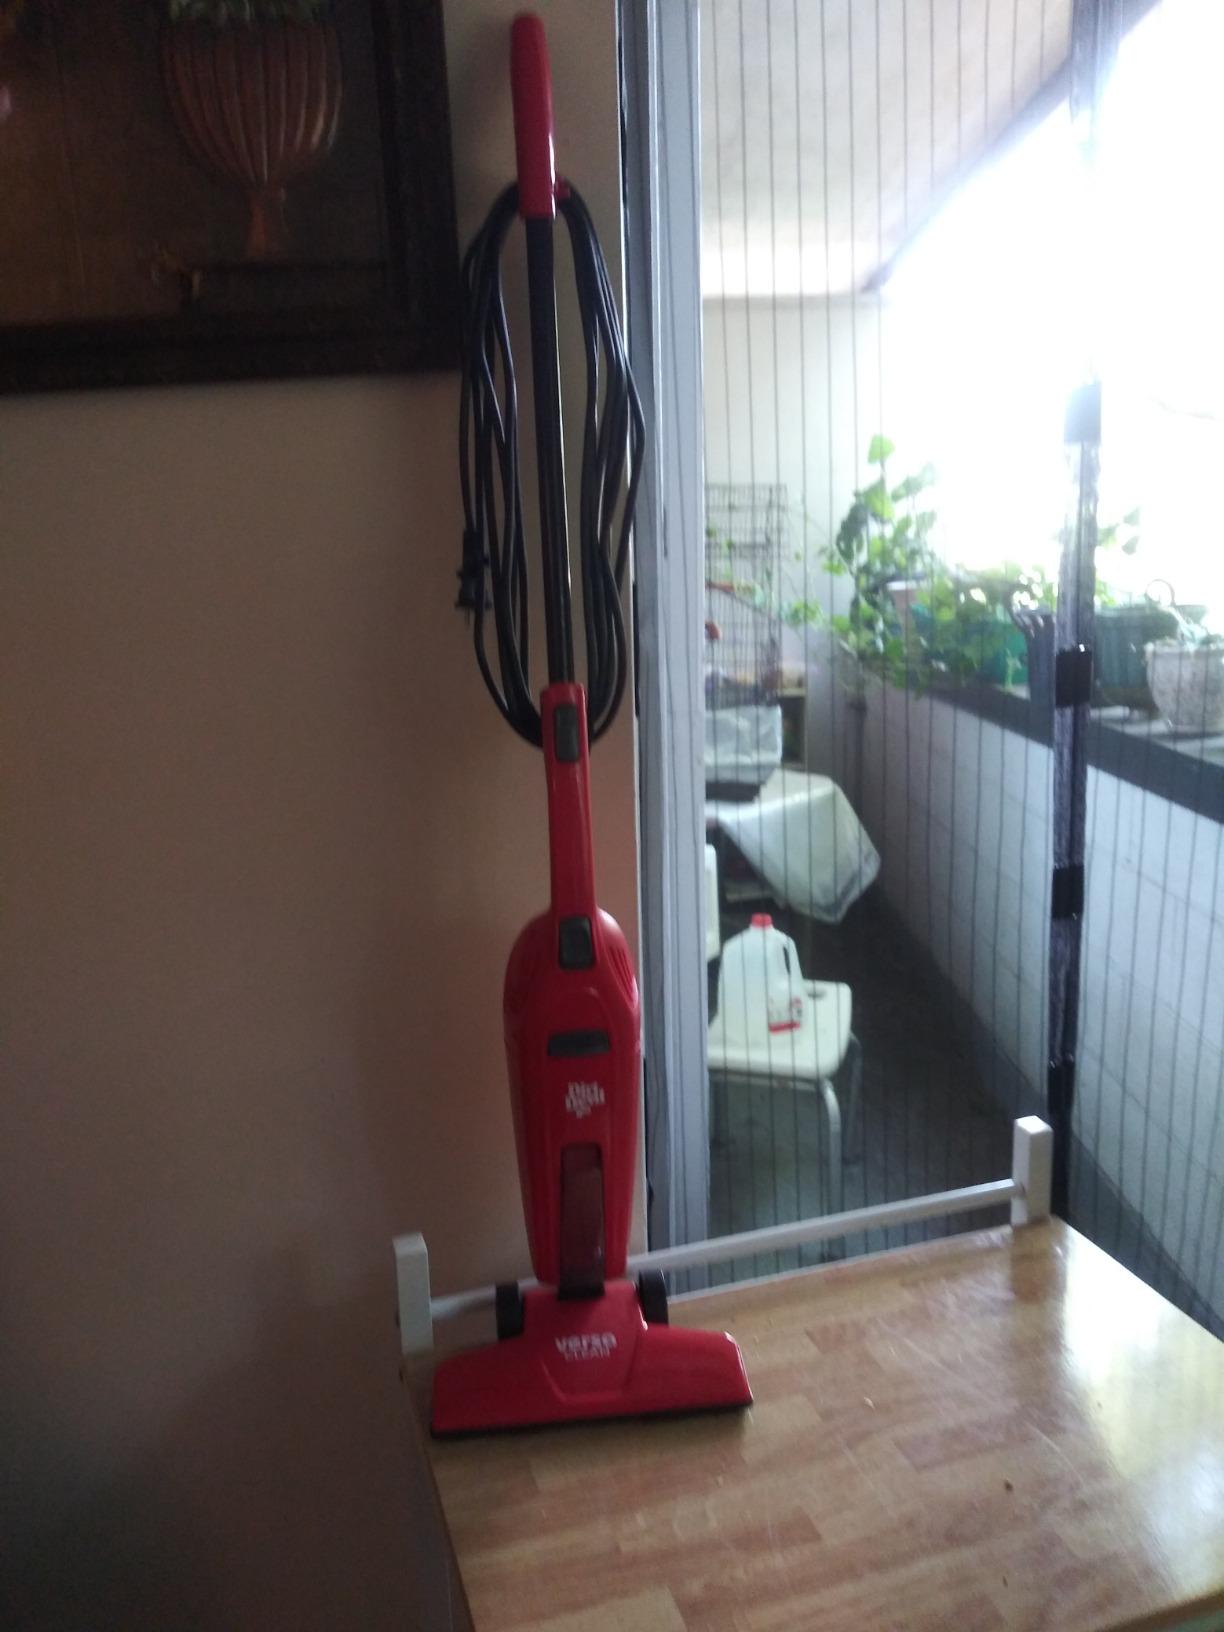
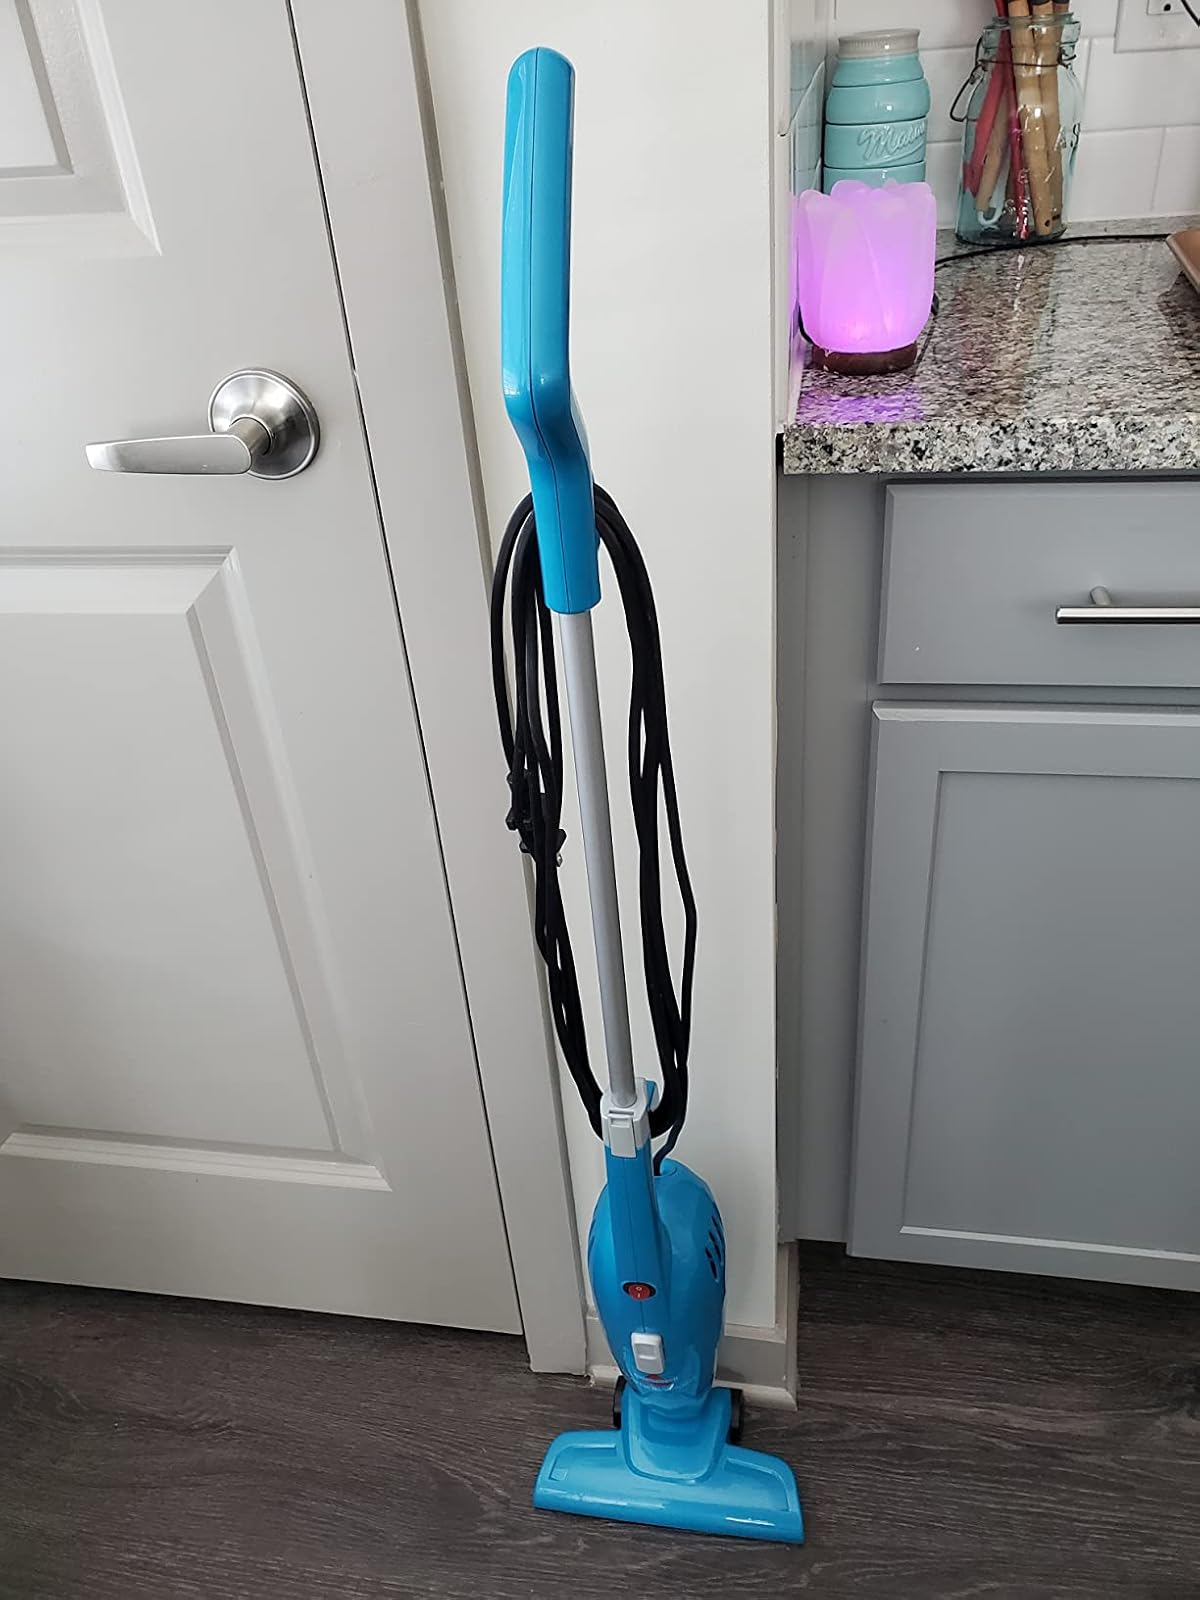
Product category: items_vacuum
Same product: no